List of Armenian monarchs

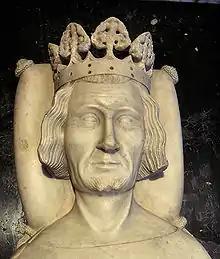
Bust of Leo V, the last King of Armenia

After the death of Leo IV in 1341, Leo's cousin Guy de Lusignan was elected to succeed him as Constantine II, beginning the rule of the Lusignan dynasty. This dynasty ruled for just over three decades before Cilicia was captured by the Mamluks, bringing an end to the kingdom.